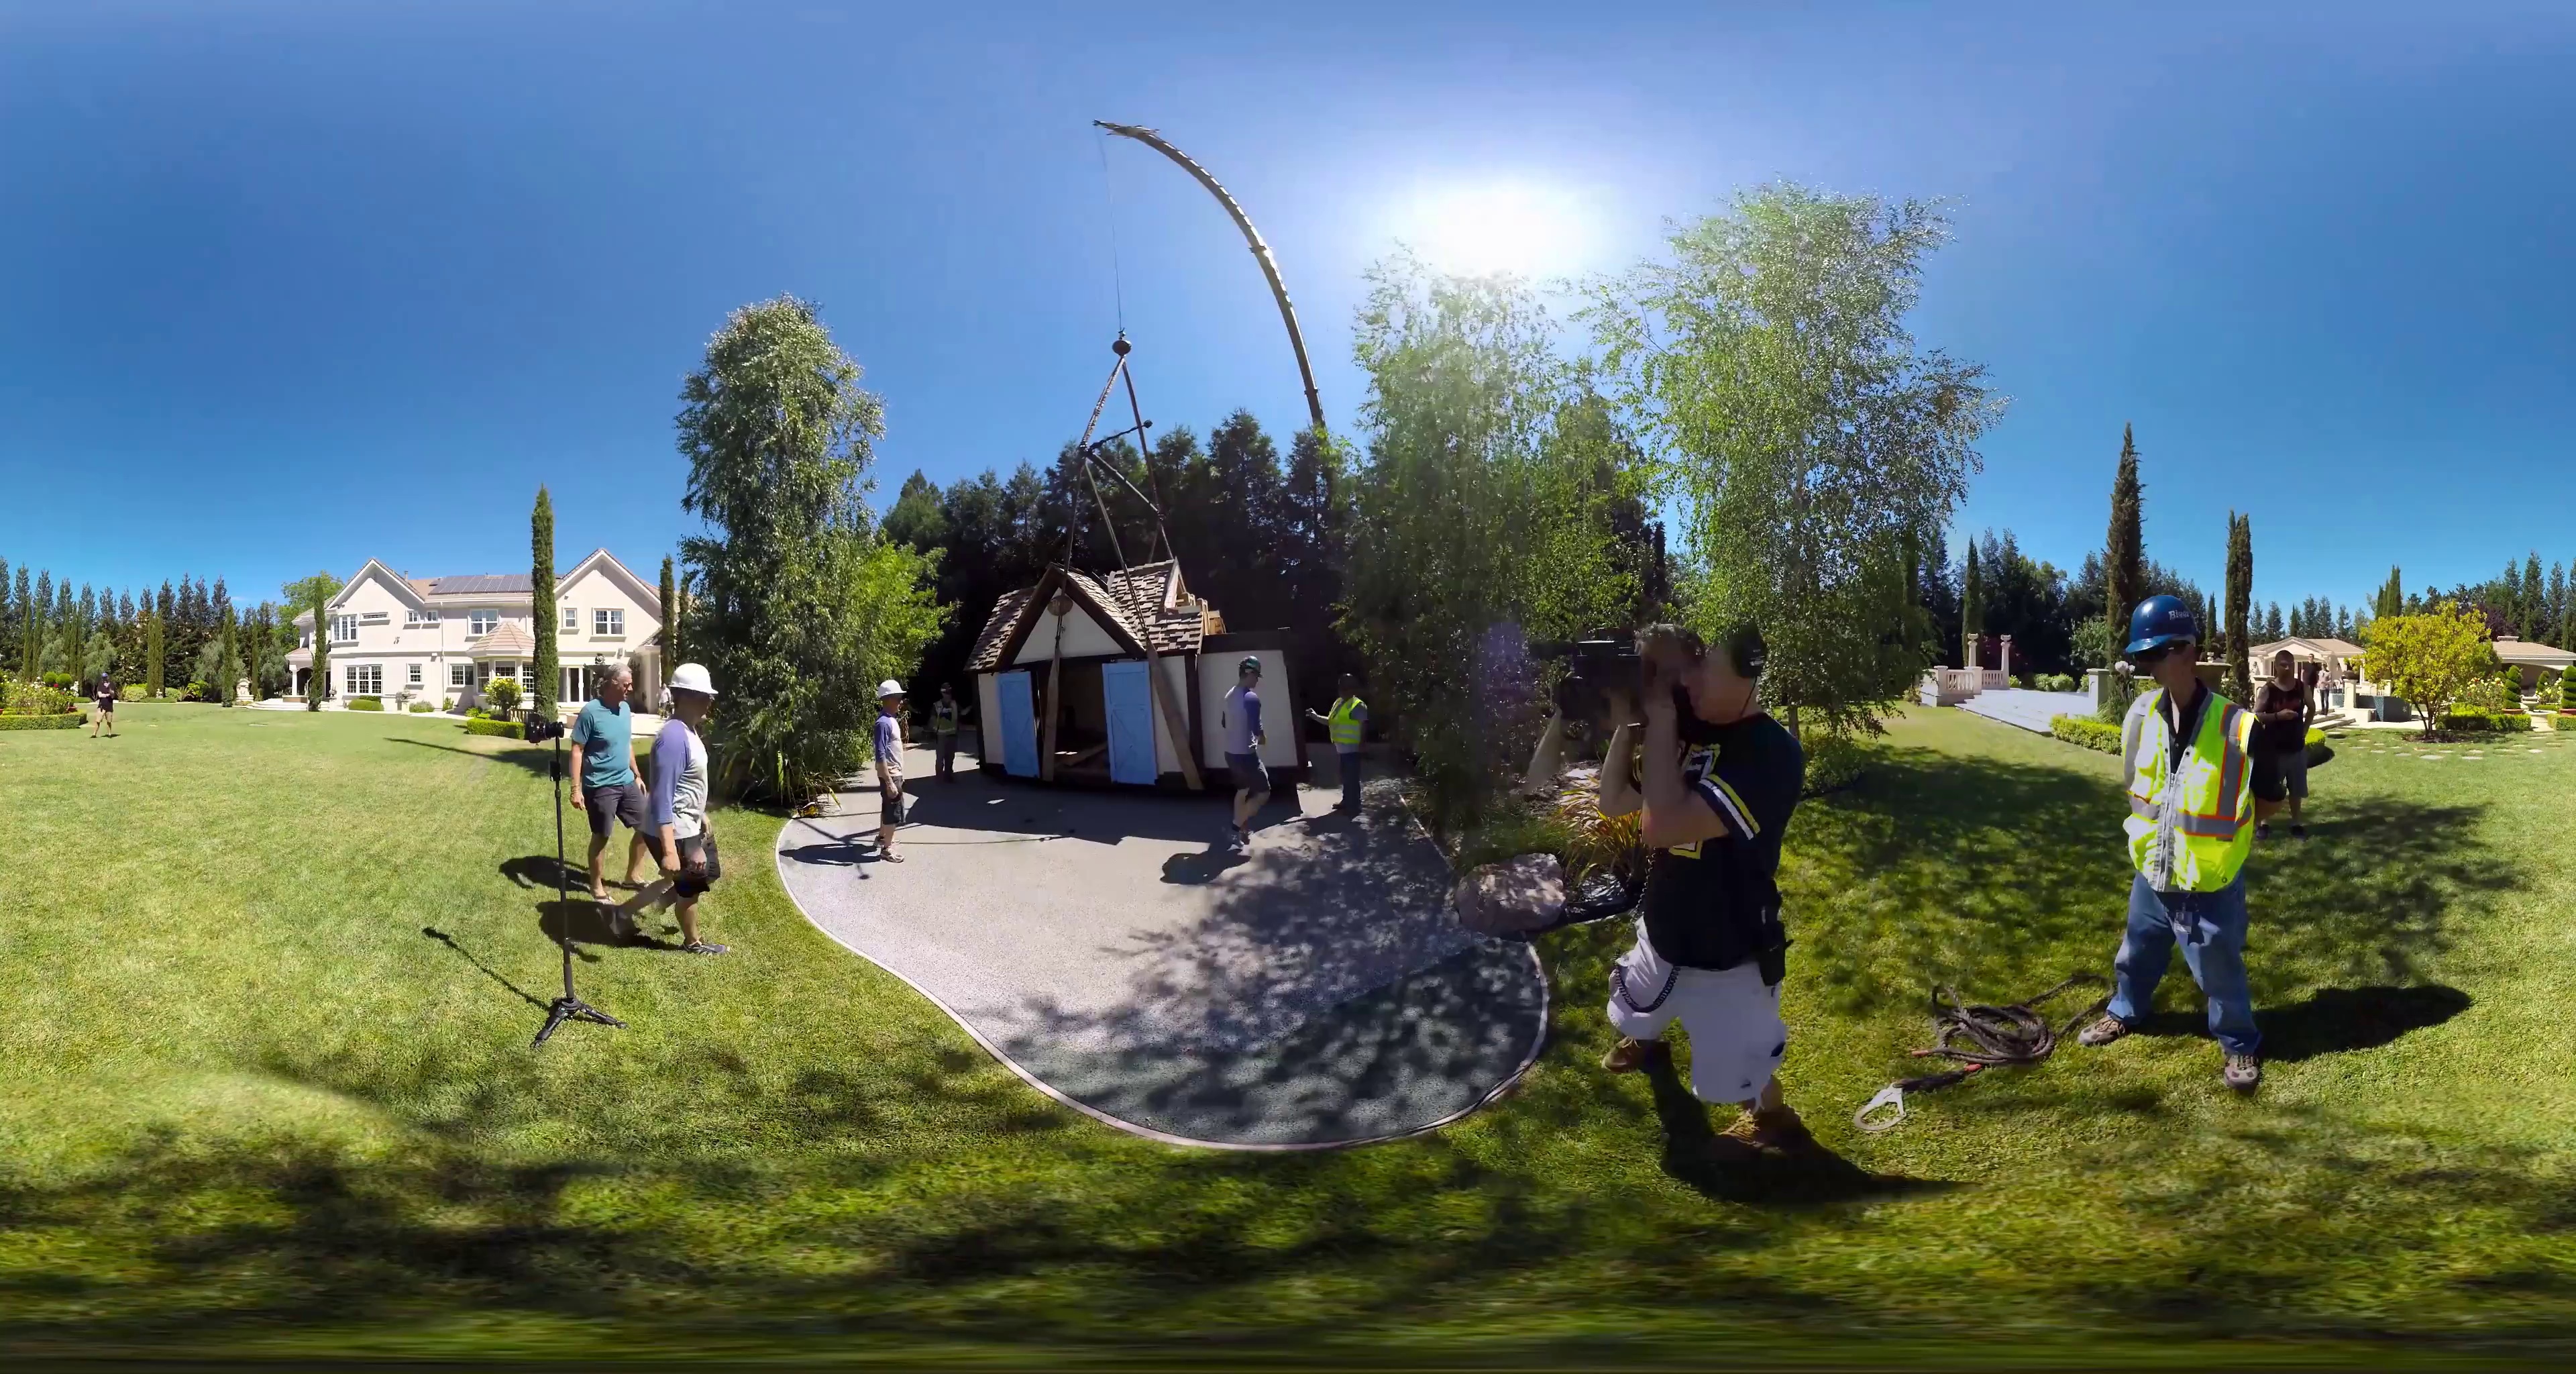
Referred object: The person holding the camera

Referred object: the cameraman holding a video camera